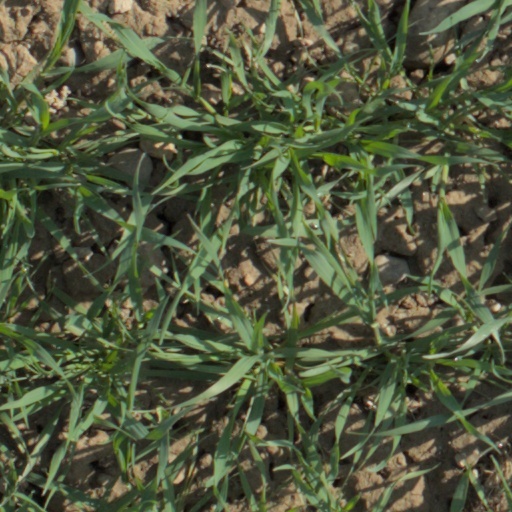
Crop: wheat